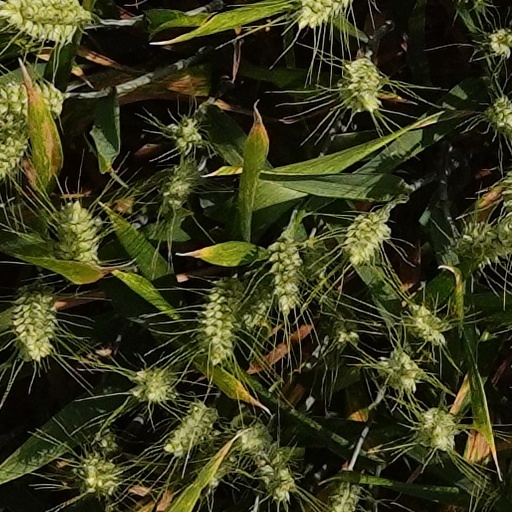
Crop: wheat